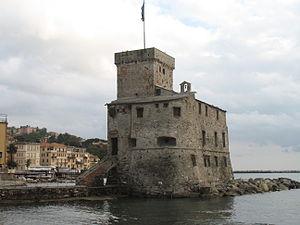
Cette liste, non exhaustive, répertorie les principaux châteaux en Italie métropolitaine et d'outre-mer. Les châteaux presents dans cette liste sont 493, sur un total de 935.